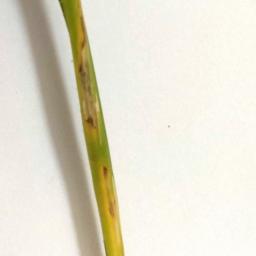
Label: Rice___Brown_Spot